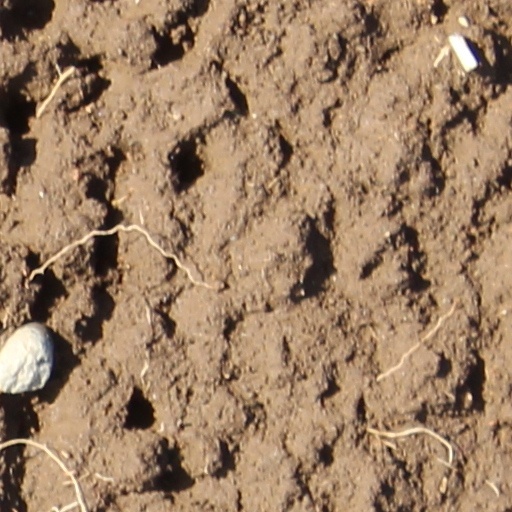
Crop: wheat